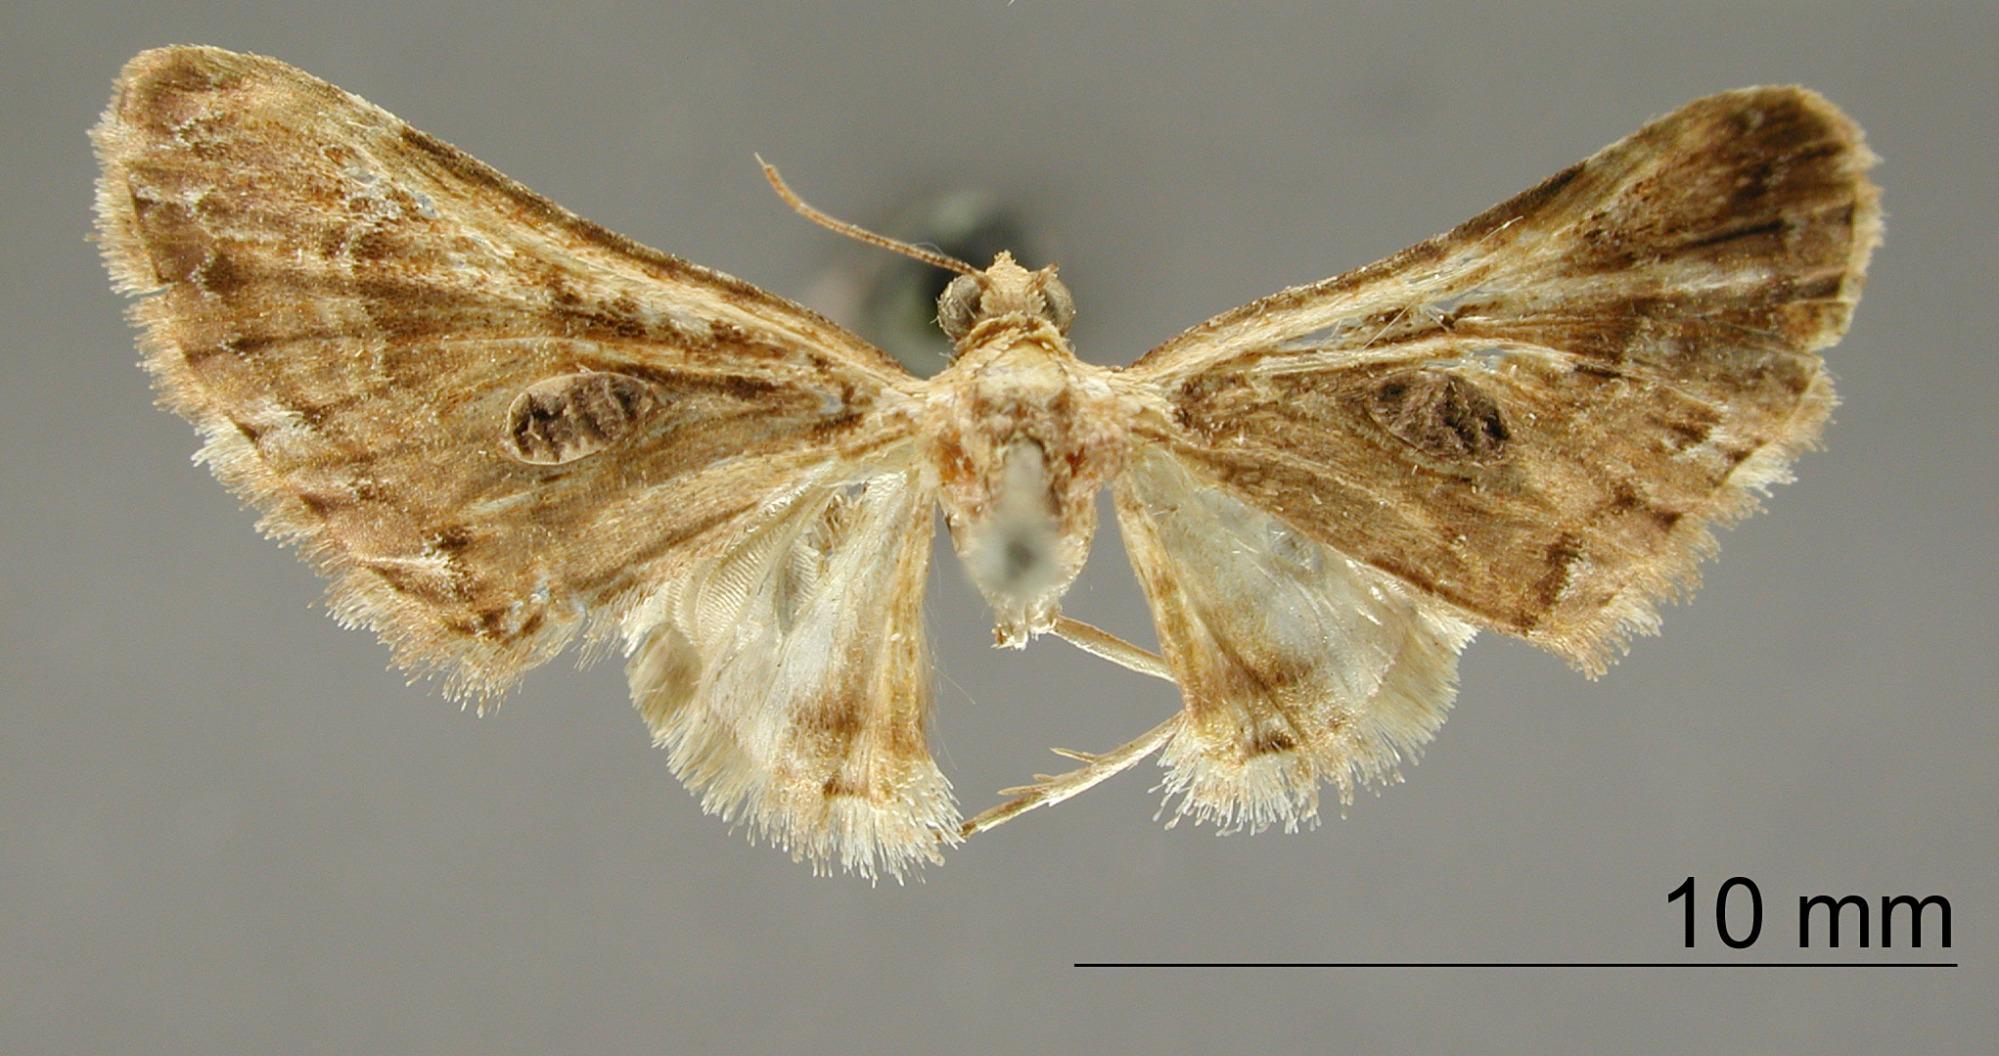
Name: Dochephora nudata
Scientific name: Dochephora nudata Warren, 1906
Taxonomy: Animalia, Arthropoda, Insecta, Lepidoptera, Geometridae, Larentiinae
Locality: Chanchamayo, Unknown, Peru
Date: [Not Stated]